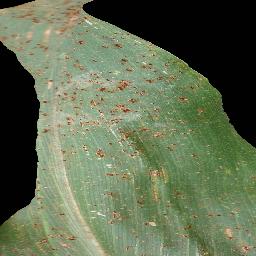
Label: Corn___Common_rust